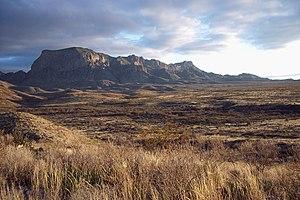
Cet article recense les sites inscrits au patrimoine mondial aux États-Unis.
Le désert de Chihuahua, est l’un des déserts les plus riches du point de vue de la diversité biologique. Il s’étend sur 630 000 km² à travers les États mexicains de Chihuahua, Coahuila, Nuevo León, Durango, Zacatecas et San Luís Potosí et jusqu’au sud-ouest des États-Unis d’Amérique. C'est le deuxième plus grand désert des Amériques et le plus grand d'Amérique du Nord.
Le parc national de Big Bend est un parc national situé au Texas, aux États-Unis et créé en 1944. Le nom du parc est dérivé de la grande courbure au cours du Río Grande, qui constitue la frontière internationale entre le Mexique et les États-Unis sur plus de 1 600 km et le parc administre approximativement un quart de cette frontière. La superficie du parc est de 3 242 km², c'est la région protégée la plus grande du désert de Chihuahua, connu pour ses espèces de cactus. On exploita dans la région le sulfure de mercure jusque vers 1939.